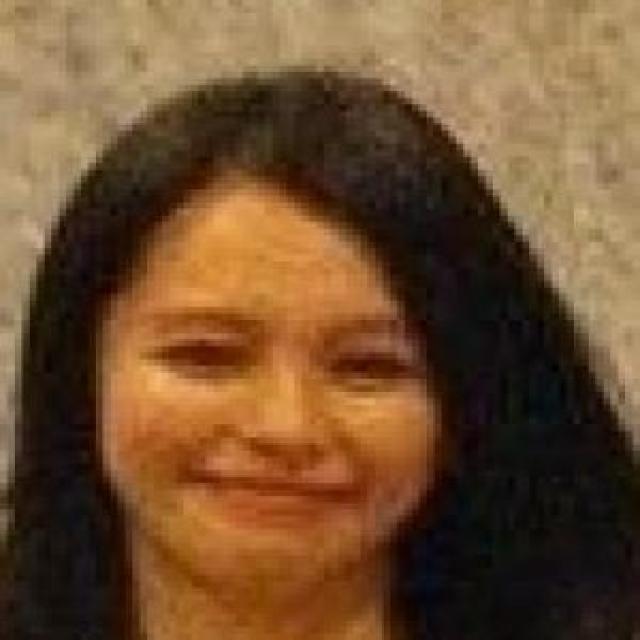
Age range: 21-44